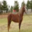
Label: horse